Christian monasticism in Ethiopia

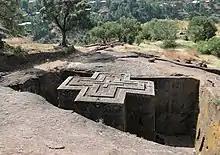
Bete Giyorgis rock-hewn church in Lalibela

Monasteries in Ethiopia are typically not built within enclosed or fortified structures and are often situated in mountainous regions. Notable examples include Debre Damo, Debre Libanos, and the monasteries on the islands of Lake Tana. It can be challenging to distinguish Ethiopian monasteries from larger, more visibly "bounded" cenobitic (communal) sites like Debre Damo and Debre Libanos. In general, Ethiopian churches are associated with monasteries, as they carry the "Debre" or "Gedam" title and are part of a community of monks and nuns.